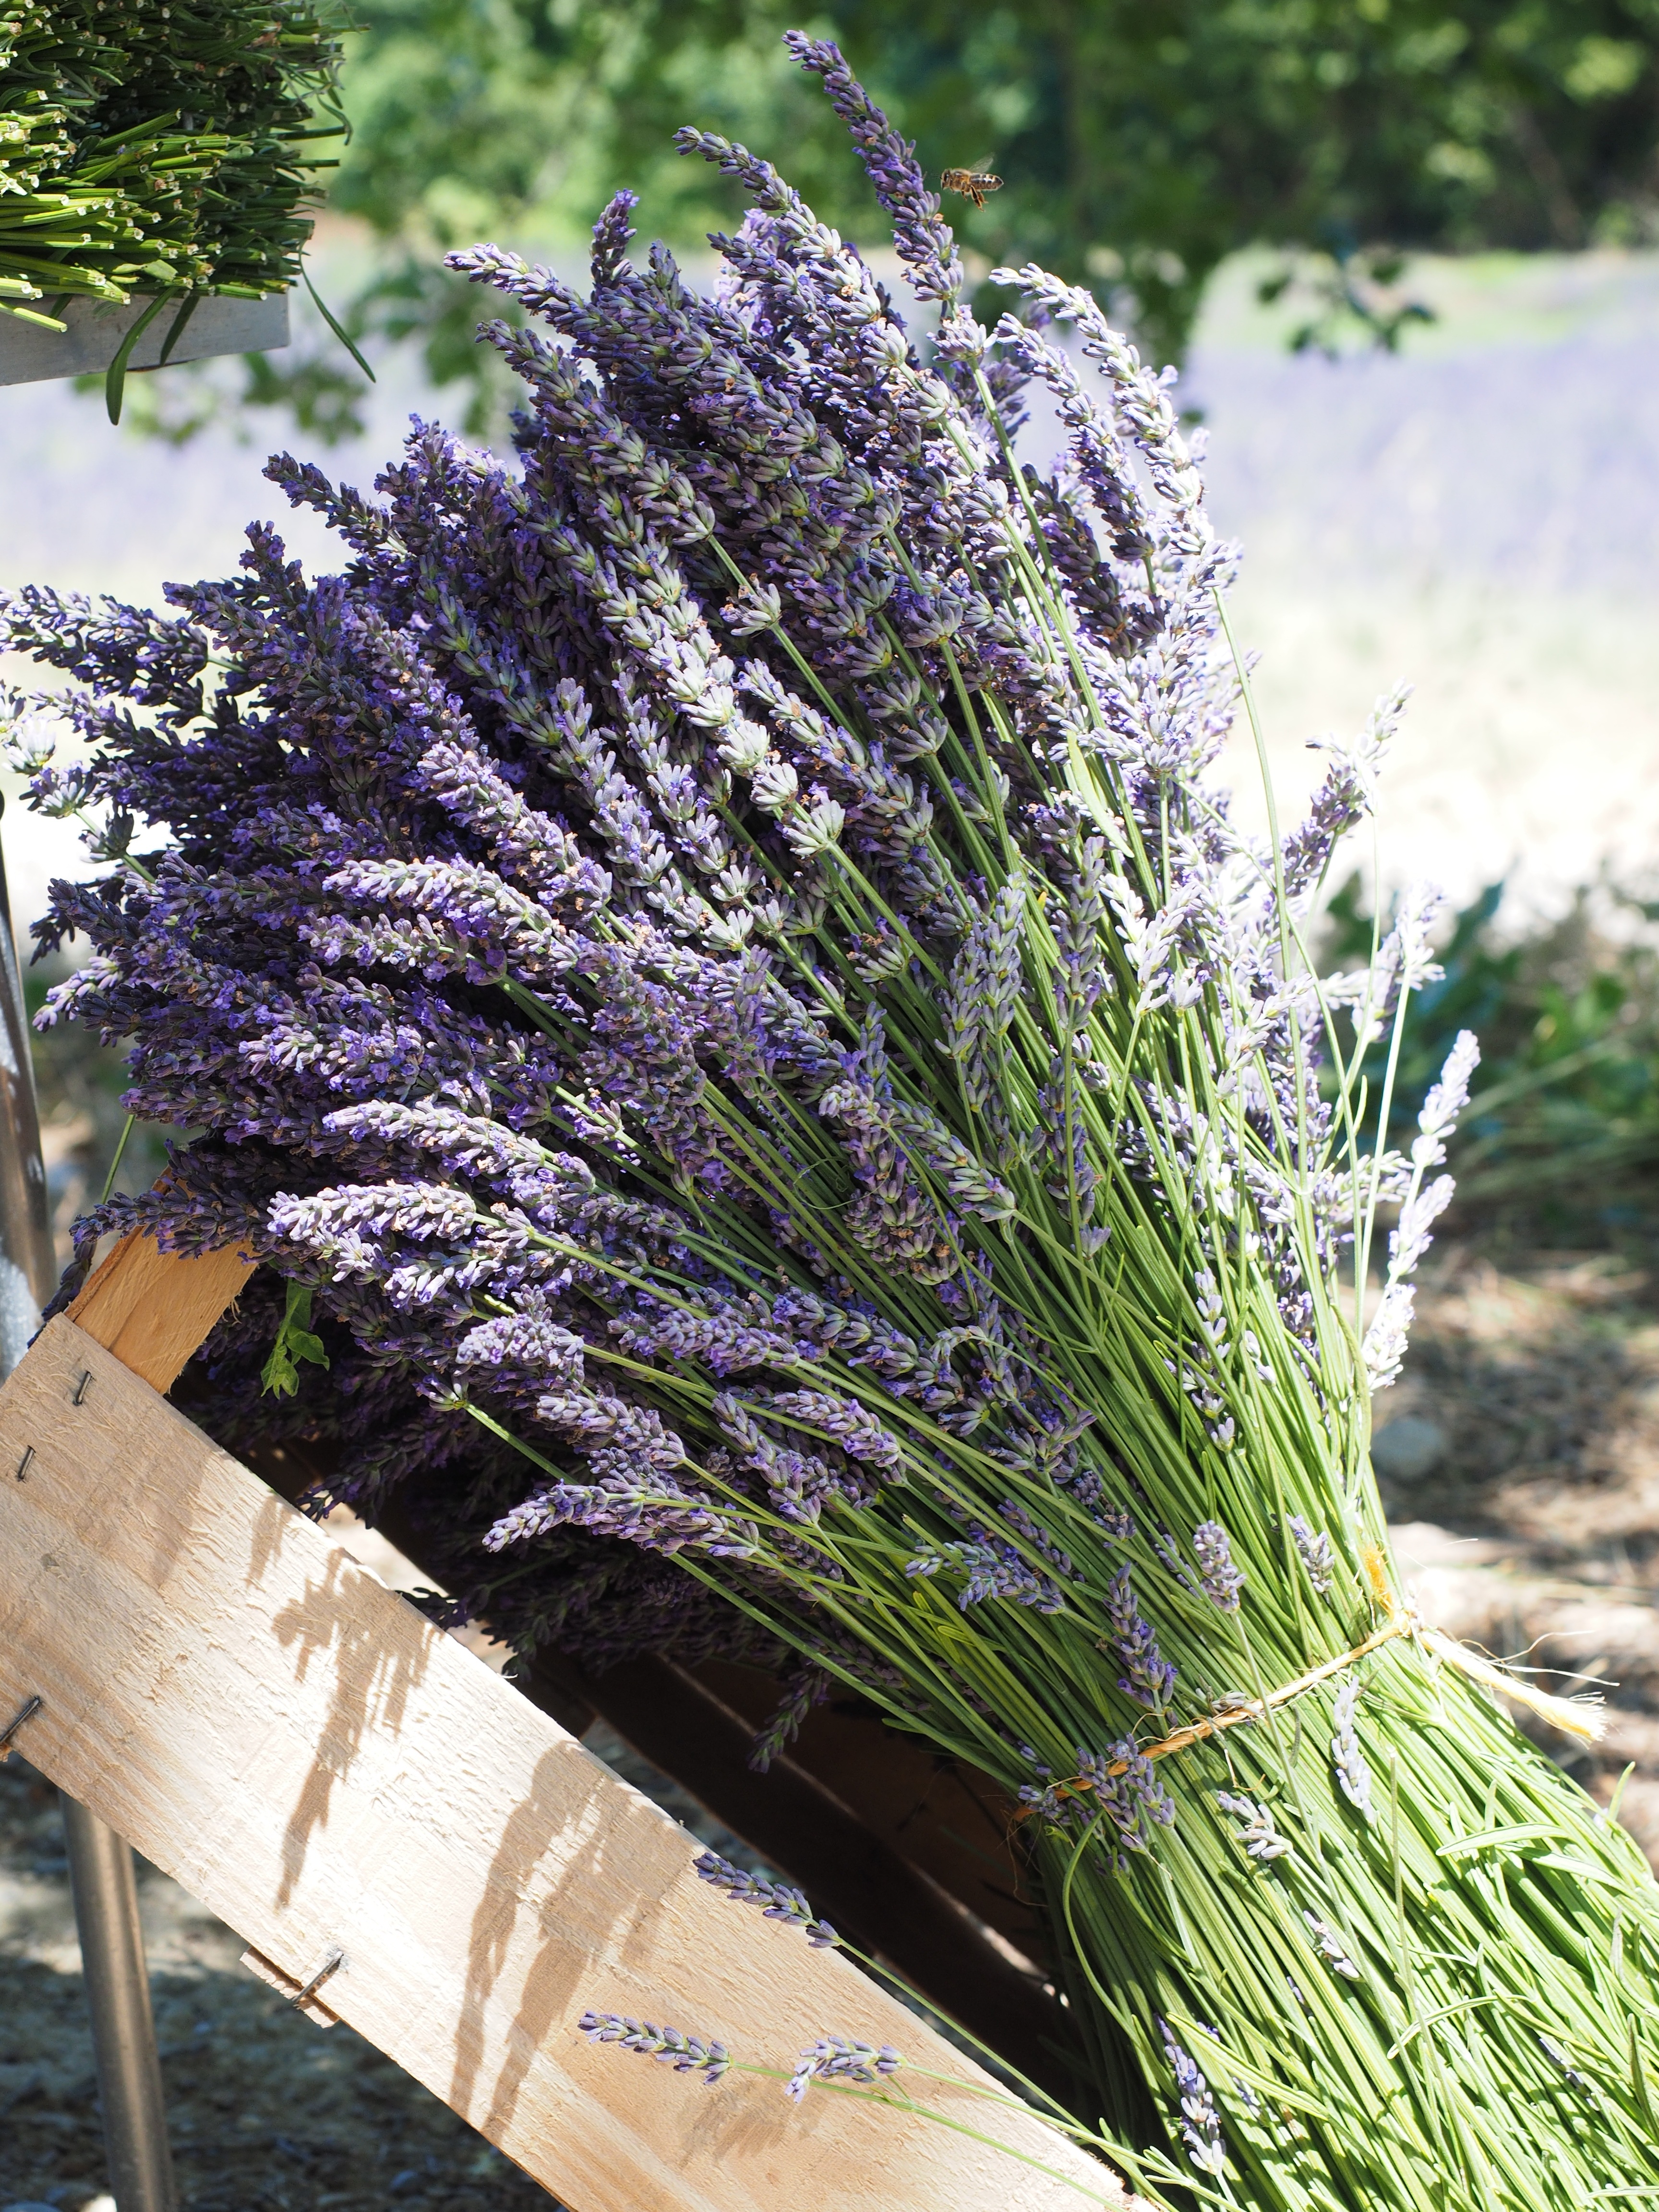
grass, blossom, plant, flower, purple, bloom, aroma, bouquet, food, herb, produce, botany, blue, healthy, flora, lavender, relaxation, spices, smell, sale, bound, posy, fragrant, frisch, herbs, of course, fragrance, bundle, medical, aromatherapy, well being, flowering plant, lavender flowers, homeopathy, tufts, lavender bunches, herbal bouquet, medicinal products, lavender bouquet, tied together, grass family, land plant, english lavender